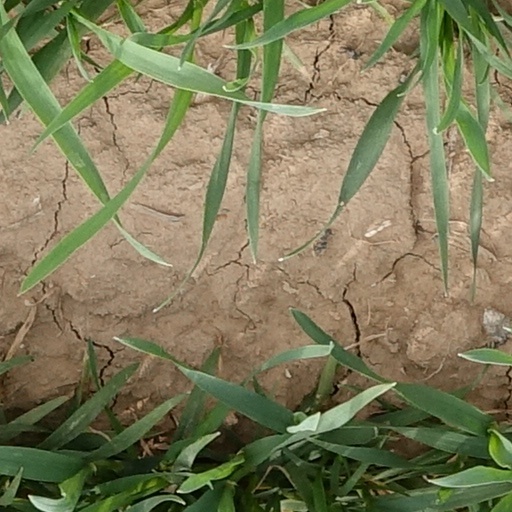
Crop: wheat